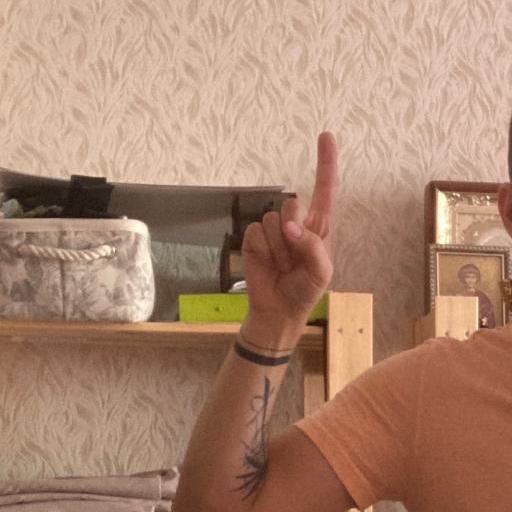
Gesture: one